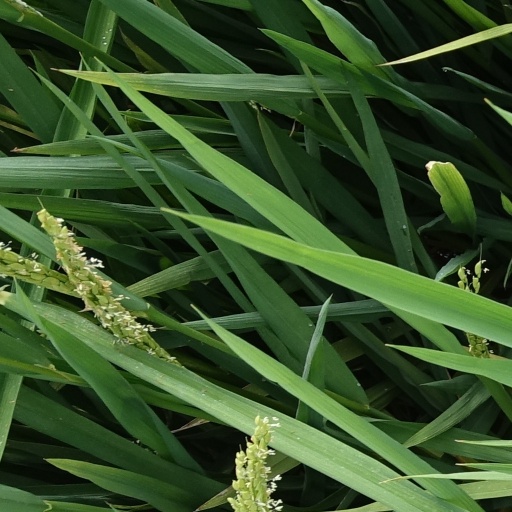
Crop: rice